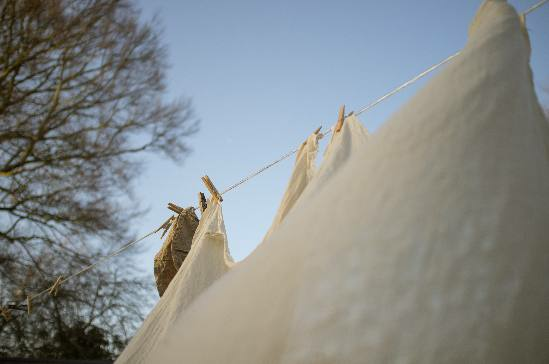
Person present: No